Naval Mobile Construction Battalion Seven

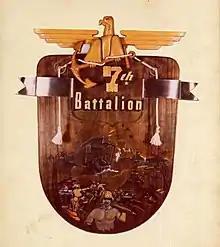
Naval Construction Battalion 7 first unit insignia

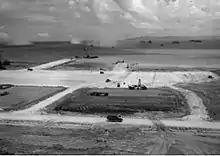
USN 325972 Seaplane Base at Okinawa being constructed by CB 7

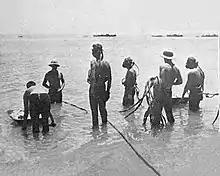
CB 7 Divers working on Okinawa seaplane ramp

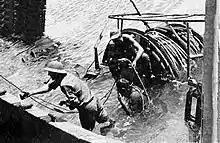
CB 7 diver working on the salvage of a minesweeper

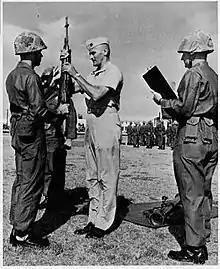
USMC field inspection at Camp Lejeune for MCB 7 in 1965

United States Naval Construction Battalion 7 (NCB 7) was commissioned on 17 June 1942 at the Naval Construction Training Center, Camp Allen, Norfolk, Virginia, under the command of Commander Julius L. Piland, CEC, USNR.